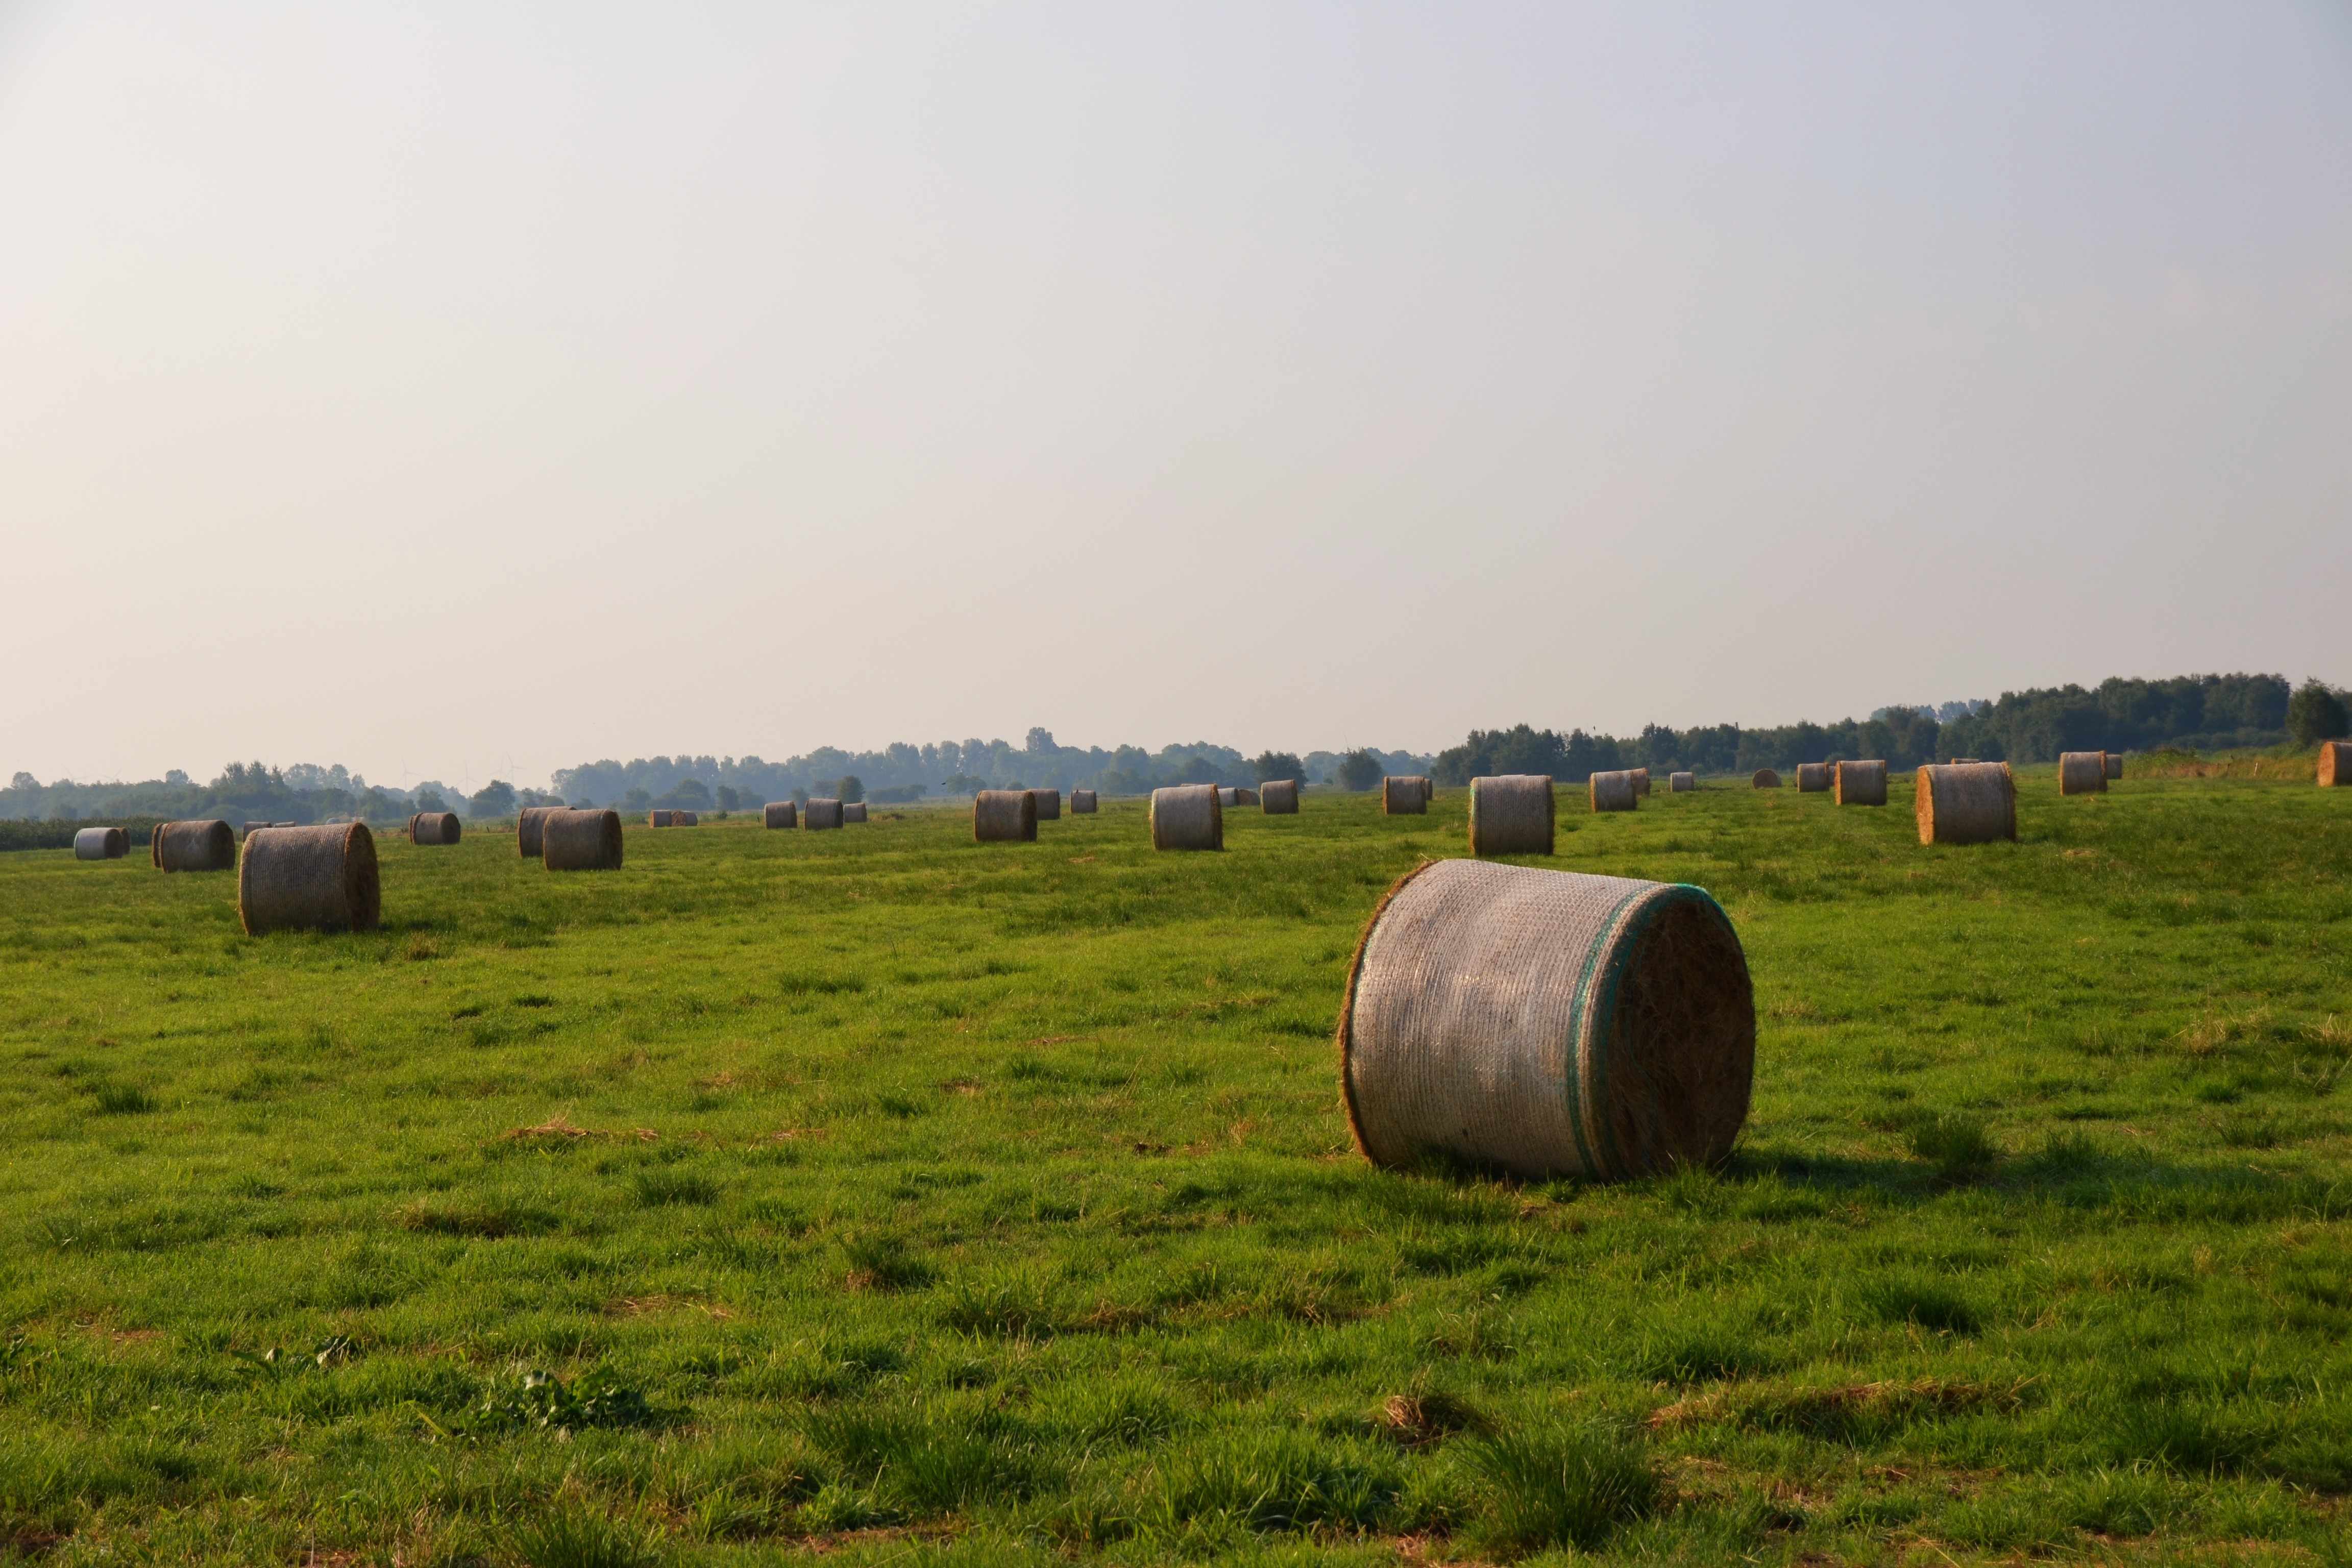
landscape, grass, plant, hay, field, farm, meadow, prairie, hill, harvest, pasture, agriculture, plain, grassland, hay bales, round bales, rural area, atmosphere of earth